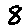
Label: 8